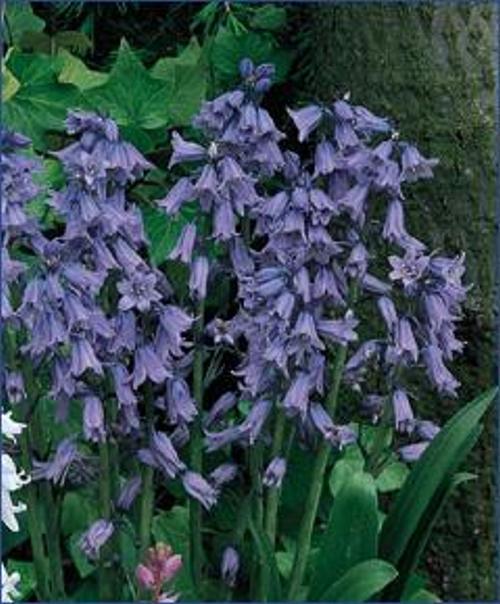
Flower: Bluebell